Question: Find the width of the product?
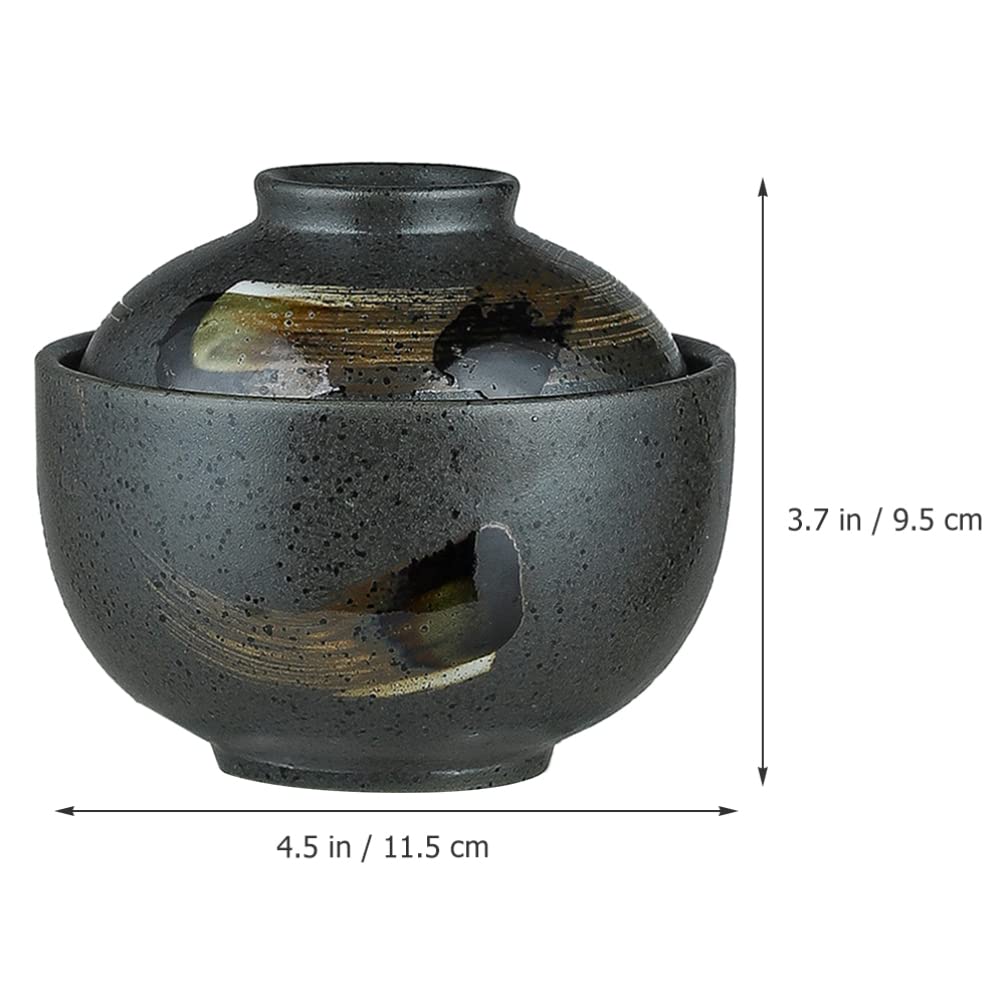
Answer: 11.5 centimetre